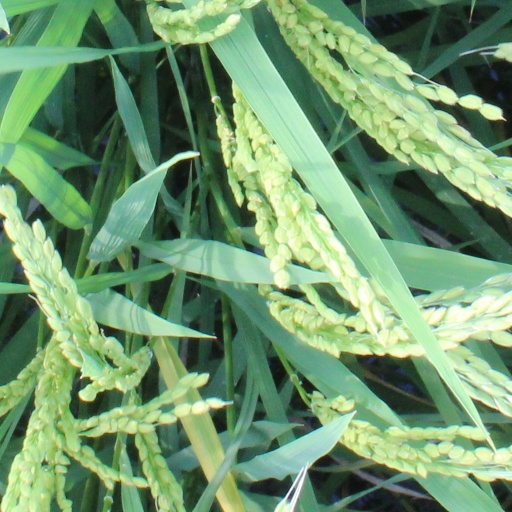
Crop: rice